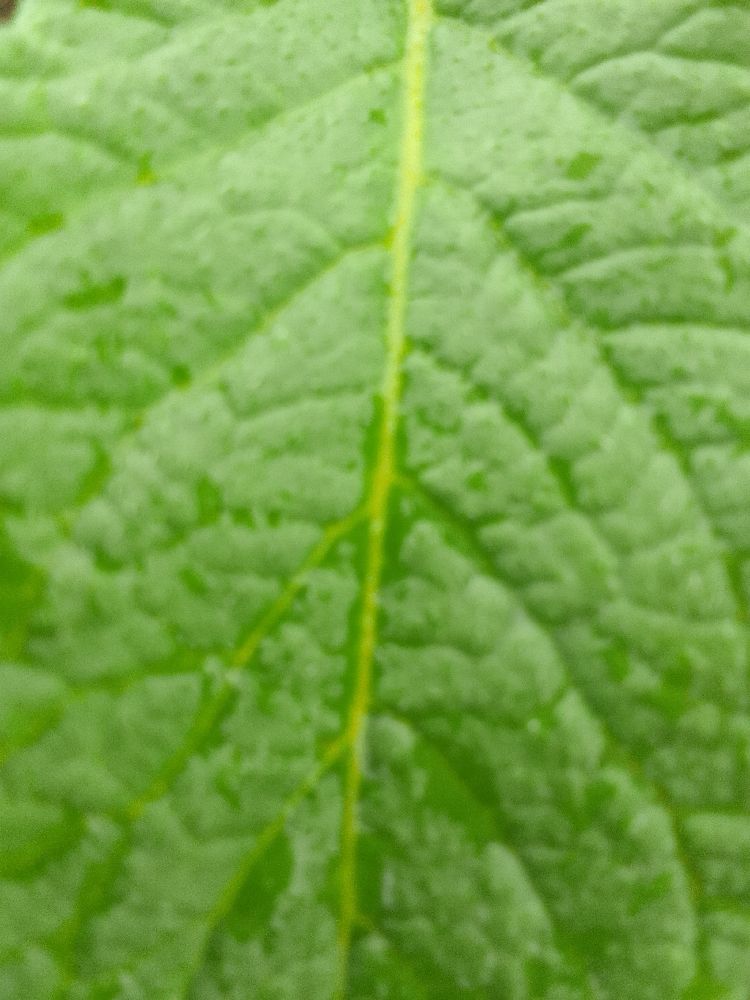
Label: Healthy